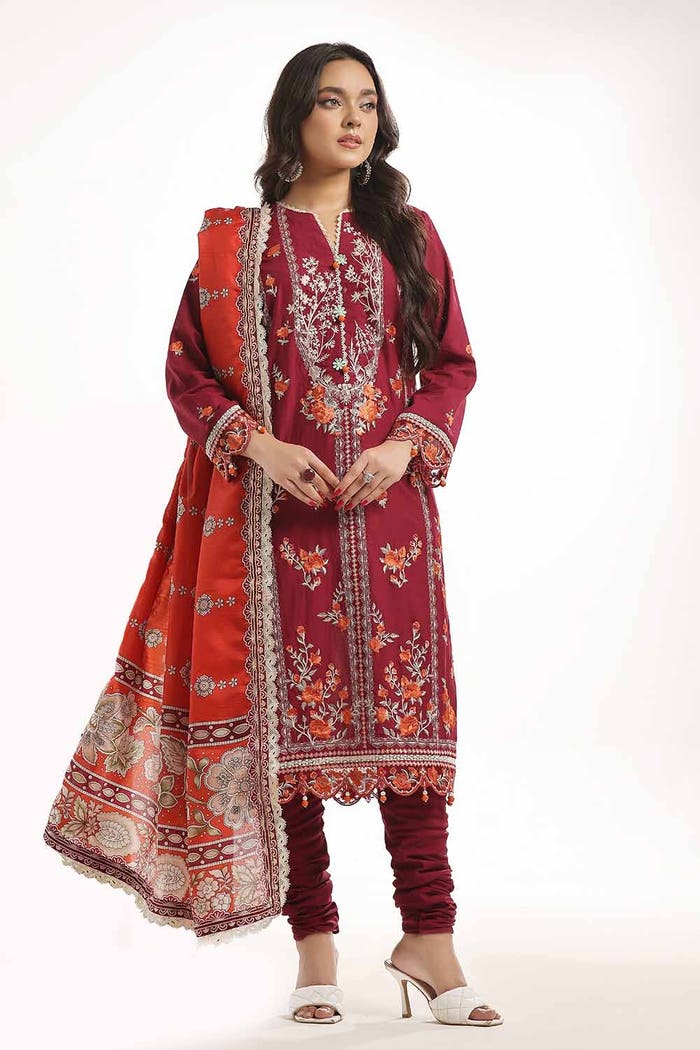
burgundy embroidered cotton suit